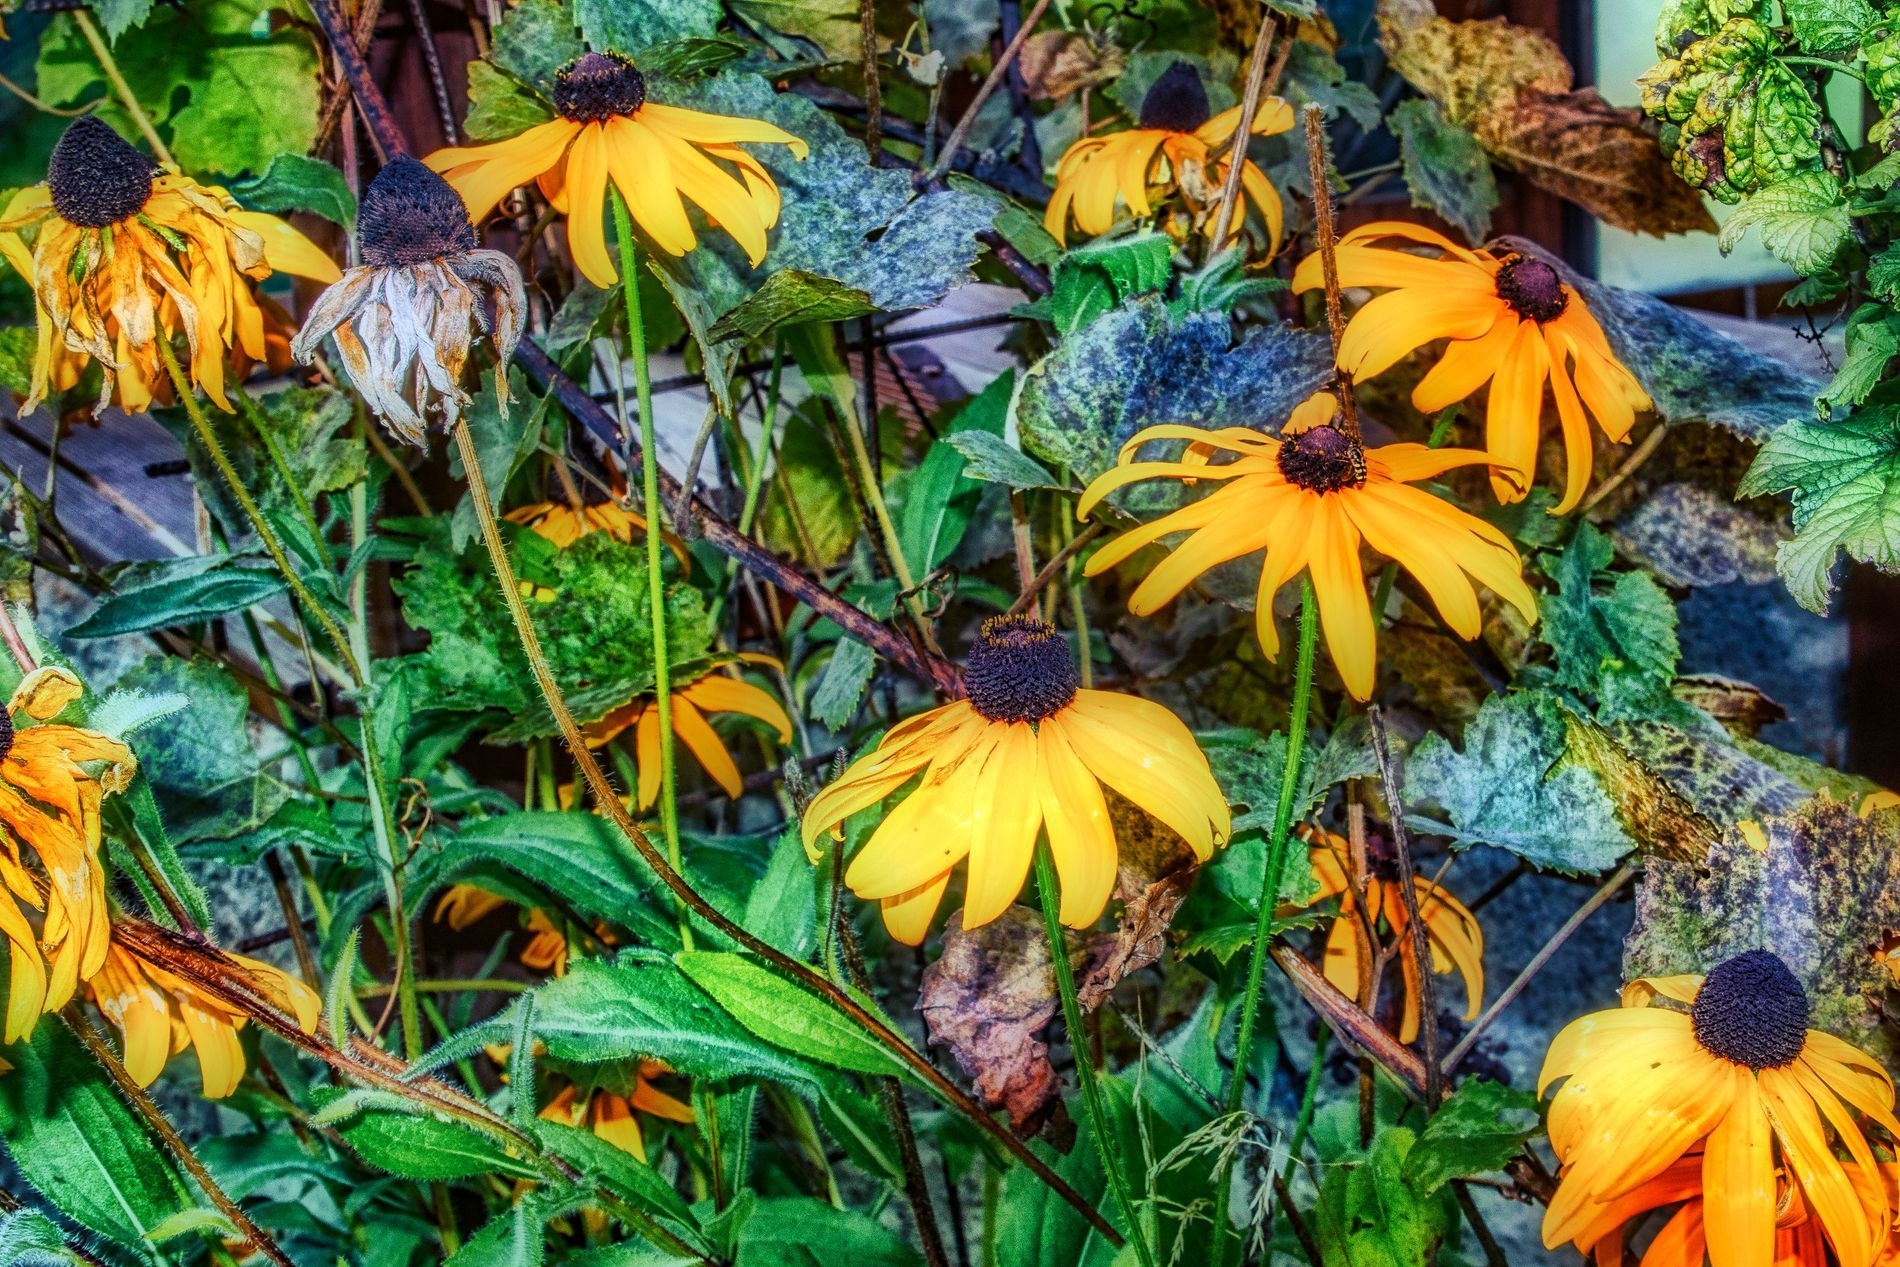
Withering Black-eyed Susan Flowers
The image shows a group of yellow Black-eyed Susan flowers starting to wither surrounded by both green and dried foliage.
A camera captured the image from a close angle showing the details of wilting flowers and leaves in an autumn ambiance filled with contrast between life and decay without a break
Labels: Daisy, Flower, Plant, Petal, Leaf, Herbal, Herbs, Vegetation, Anemone, Sunflower, Outdoors, Summer, Treasure Flower, Nature, Potted Plant, sunflowers, wilted sunflowers, withered plant, Black-eyed Susan